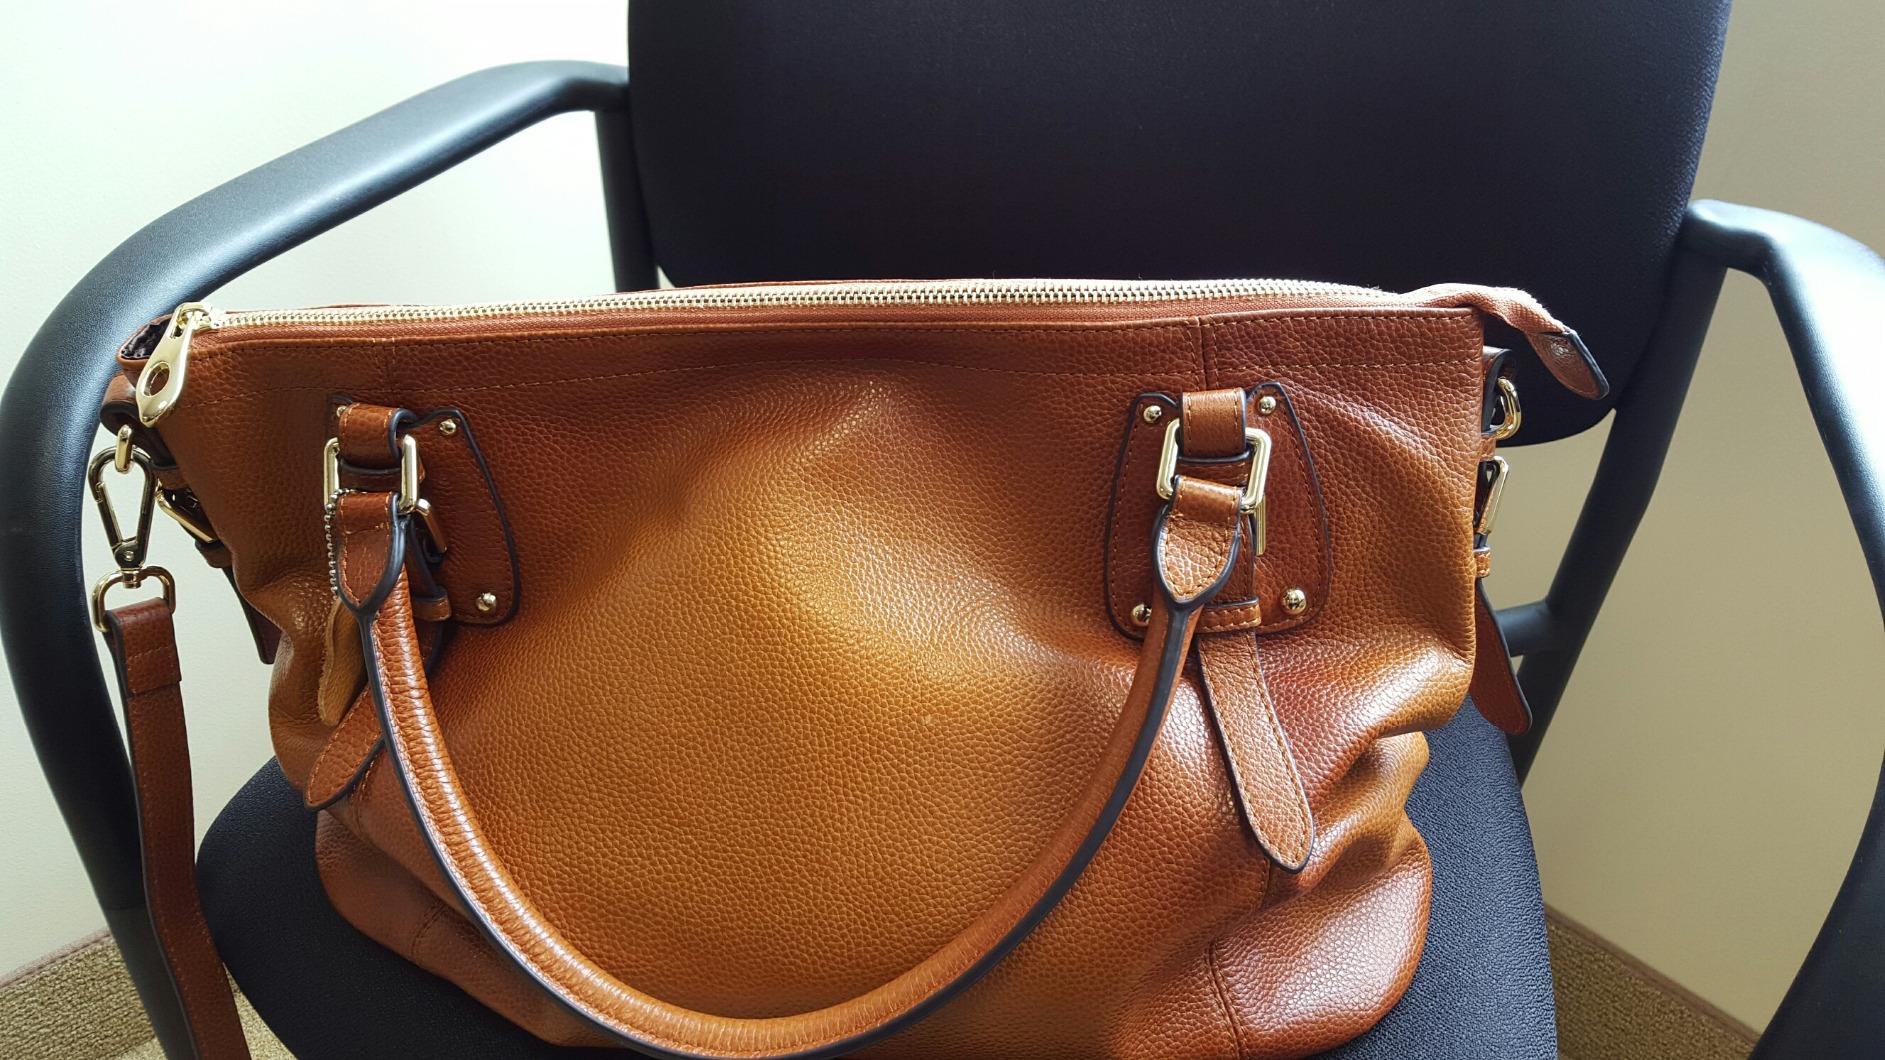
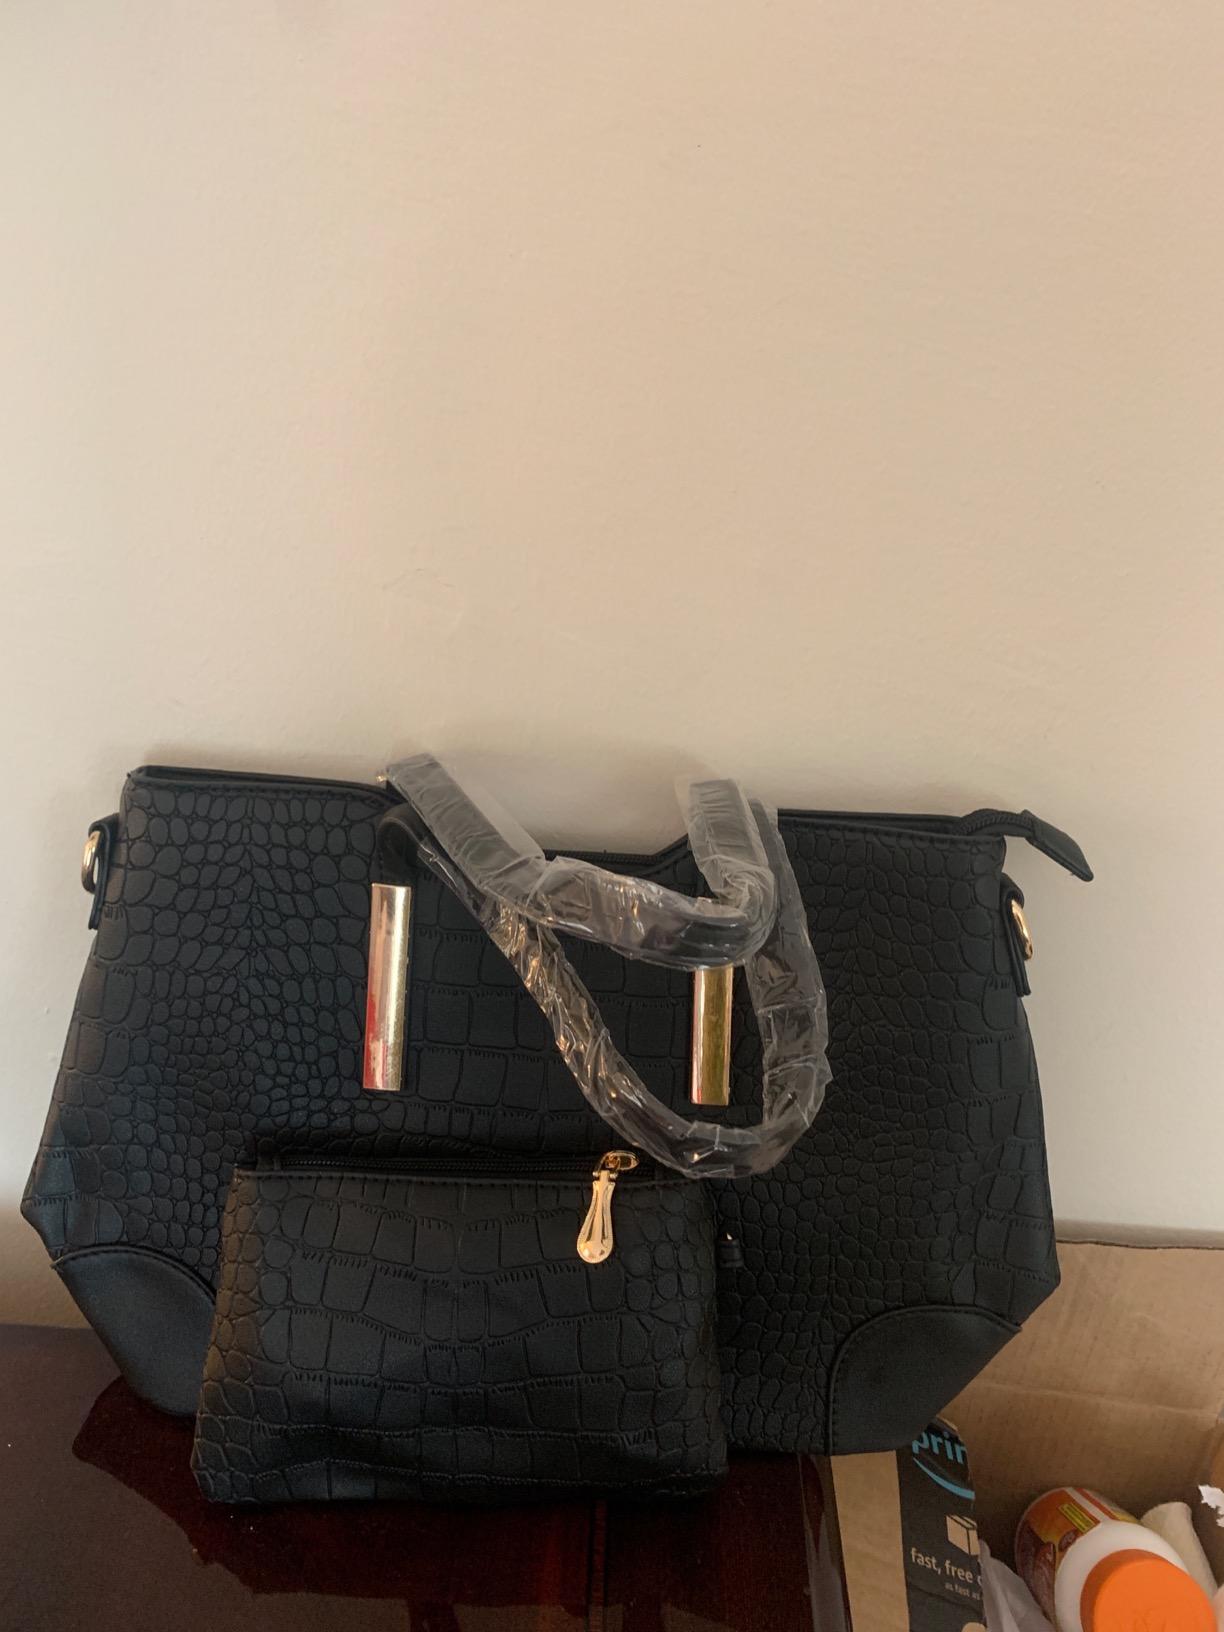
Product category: accessories_handbag
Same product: no